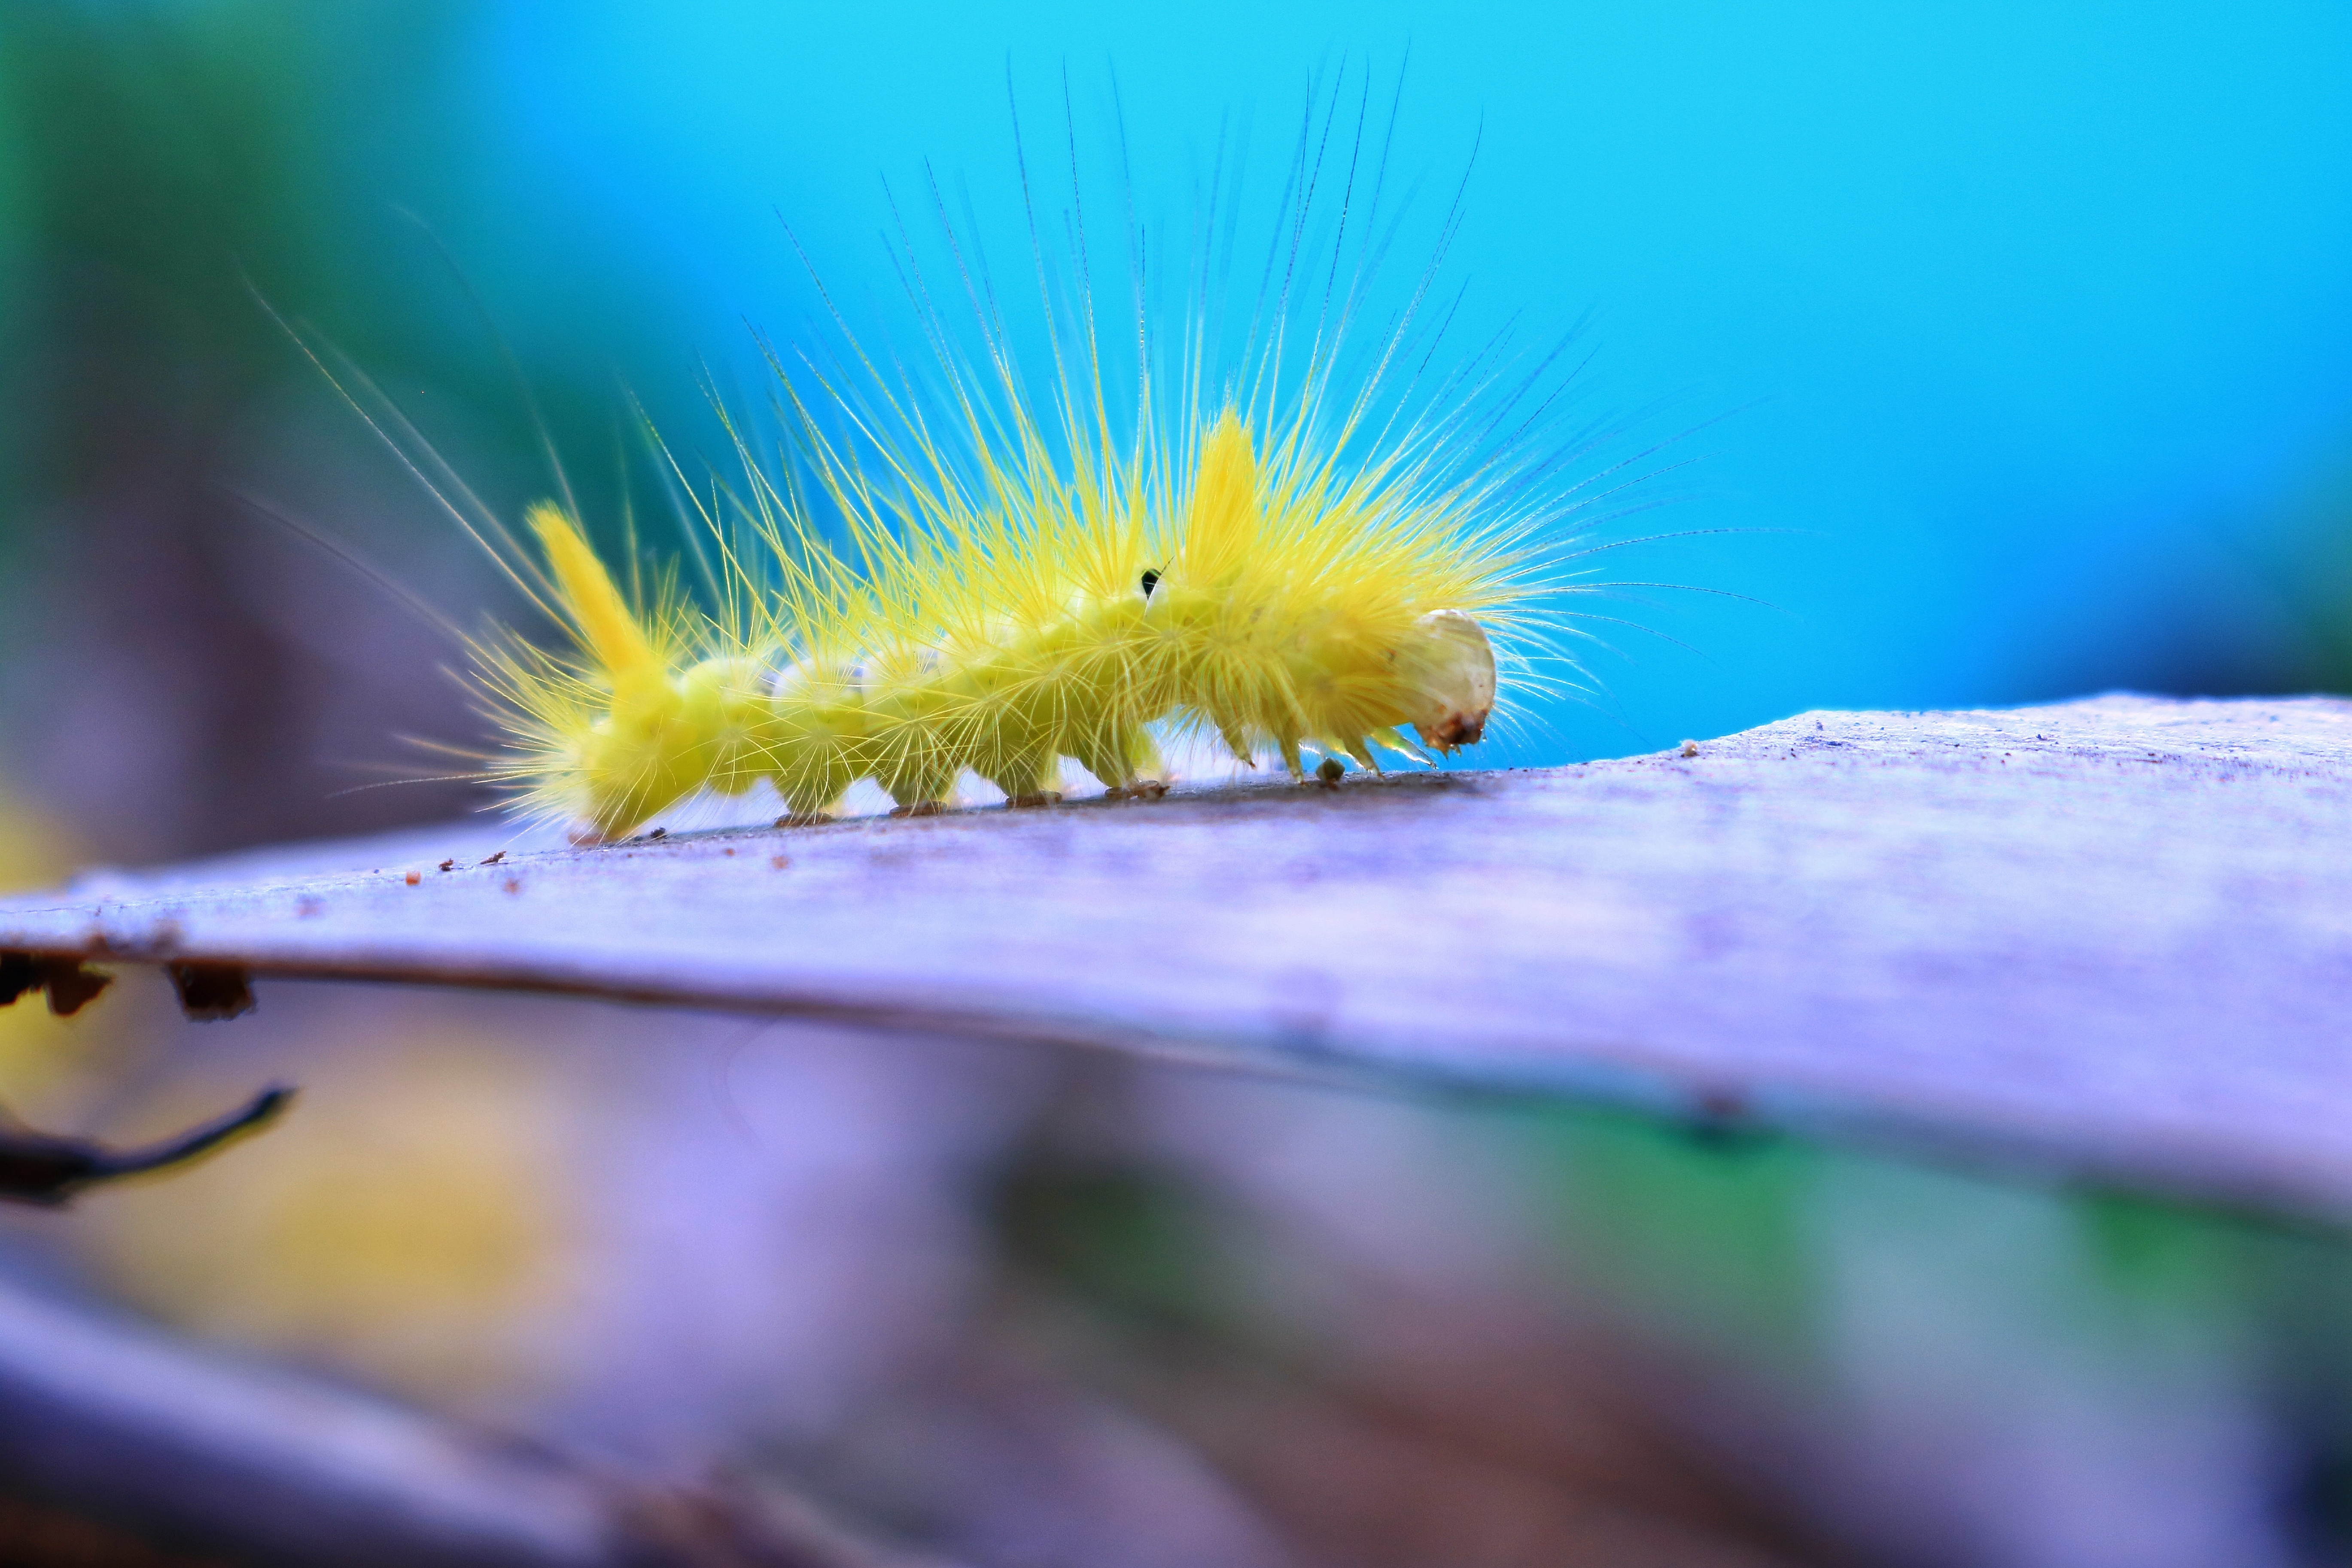
nature, photography, leaf, flower, wild, green, insect, biology, natural, bug, yellow, flora, fauna, invertebrate, caterpillar, close up, insects, bugs, vietnam, larva, macro photography, moths and butterflies